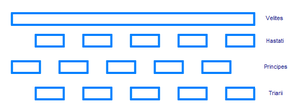
Les tactiques de l'infanterie romaine font référence aux formations, aux déploiements et aux manœuvres de l'infanterie romaine depuis les débuts de la République romaine jusqu'à la fin de l'Empire. L'armée romaine fut un élément incontournable de la puissance de Rome.